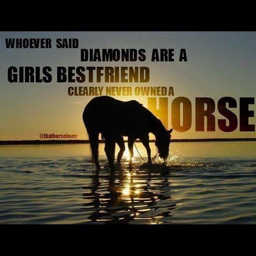
my horse is worth more than any old rock !